Meisenheim

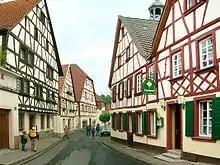
Old Town monumental zone

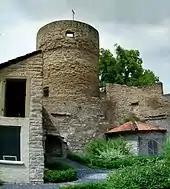
Former Powder Tower ("Pulverturm" also called "Bürgerturm")

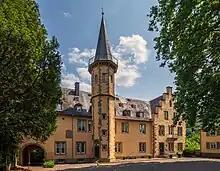
The "Duke Wolfgang Wing", remnant of Meisenheim Castle

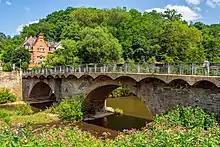
Am Untertor – "Untertorbrücke" (“Lower Gate Bridge”)

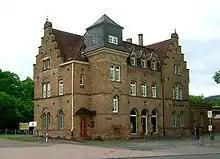
Bismarckplatz 1 – railway station

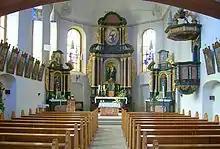
Klenkertor 7 – Saint Anthony of Padua Catholic Parish Church ("Pfarrkirche St. Antonius von Padua"), (inside view)

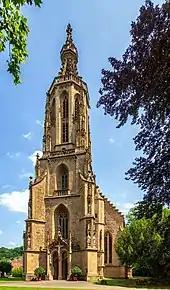
Schlossplatz 1 – Evangelical "Schlosskirche" (“Palace Church”)

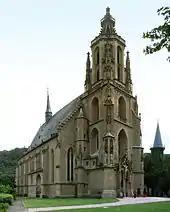
Schlossplatz 1 – Evangelical "Schlosskirche" (“Palace Church”)

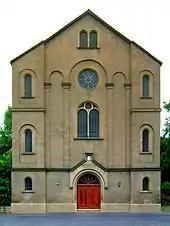
Saarstraße 3 – former synagogue

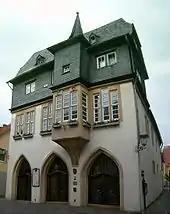
Untergasse 23 – former town hall

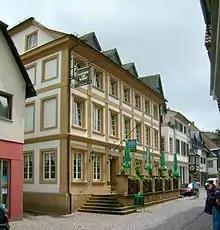
Untergasse 40 – three-floor Classicist house

Meisenheim's Old Town is the only one in the area that can boast of continuous development, uninterrupted by war, fire or other destruction, since the 14th century. It also has an in places well preserved girding wall with a still preserved town gate, the "Untertor" (“Lower Gate”), the 1517 town hall, many noble estates and townsmen's buildings as well as a mediaeval scale for weighing freight carts. The town's oldest noble estate, the "Boos von Waldeckscher Hof", was built about 1400. The building is today livened up by an event venue and can be visited.